Love Story (2006 Singaporean film)

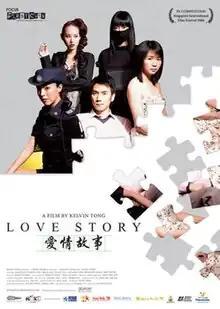
Theatrical release poster

Love Story ( is a 2006 Hong Kong and Singaporean romantic drama film directed by Kelvin Tong. The film follows a romance novelist and his four different muses, and stars Allen Lin, Erica Lee, Evelyn Tan, Tracy Tan and Amanda Ling. Funded by Andy Lau's production company Focus Films as part of its "Focus: First Cuts" projects which was set up to encourage the region's promising directors, the film won Tong the Best Director award at the 2006 Singapore International Film Festival.